James Pringle Cook

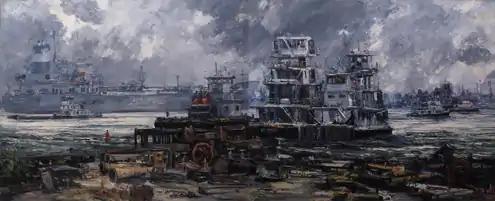
James Pringle Cook, "Morgan's Point" (diptych), oil on linen, 78" x 192", 1995-6.

Critics have observed that Cook's uncompromising artistic vision and approach place signature works, such as "Whisper #2" (2013) or "Morgan's Point" (1995–6), in a breach between cutting edge and traditional, and abstraction and realism, that transcends labels and welcomes "art conservatives and iconoclasts alike." As his work has evolved away from an early, tighter realism toward a more painterly approach incorporating the dimension of time and flux, this has been increasingly true. Cook has stated, "the tension between the two poles [of realism and abstraction] has always been the thing that enlivens my work," and that he feels most connected to "the painterly tradition, the language of the brush" and artists—realist or abstract—"trying to make something exciting happen on the surface."